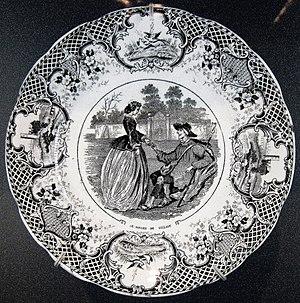
Le sorcier du village (assiette en faïence de Sarreguemines, vers 1860).
La sorcellerie désigne, à proprement parler, l'art d'interroger le sort, et par extension d'en modifier le cours.